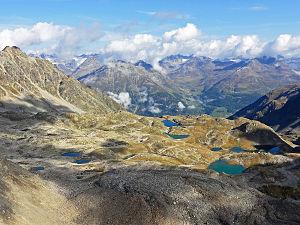
Le parc national suisse est un parc national situé en Engadine, dans le canton des Grisons, en Suisse. Il a été l'un des premiers parcs nationaux créés en Europe, en 1914. Il est contigu au parc national italien du Stelvio.